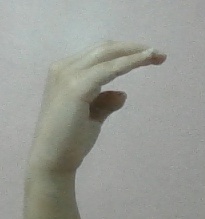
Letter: jeem